Thornton-Pickard

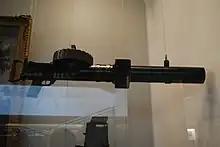
Thornton-Pickard Mark III

The Thornton-Pickard company was founded by John Edward Thornton and Edgar Pickard in Manchester, in 1888. The company moved to a new factory at Broadheath, Altrincham in 1891. The "Time & Instantaneous" shutter was designed and patented by Thornton in 1892. This shutter design was also licensed to a number of other camera makers. Some early cameras produced by the company included the "Ruby" and "Amber" models.